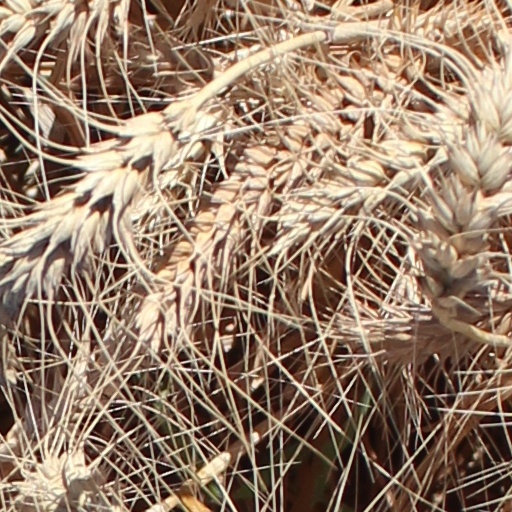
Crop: wheat